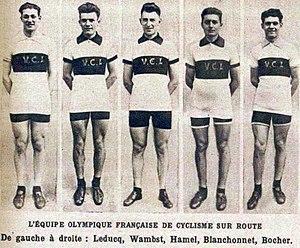
L'équipe de France cycliste olympique sur route en 1924 (médaillée d'or).
Aux Jeux olympiques d'été de 1924, il existe deux disciplines de cyclisme : le cyclisme sur piste, le cyclisme sur route.